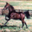
Label: horse